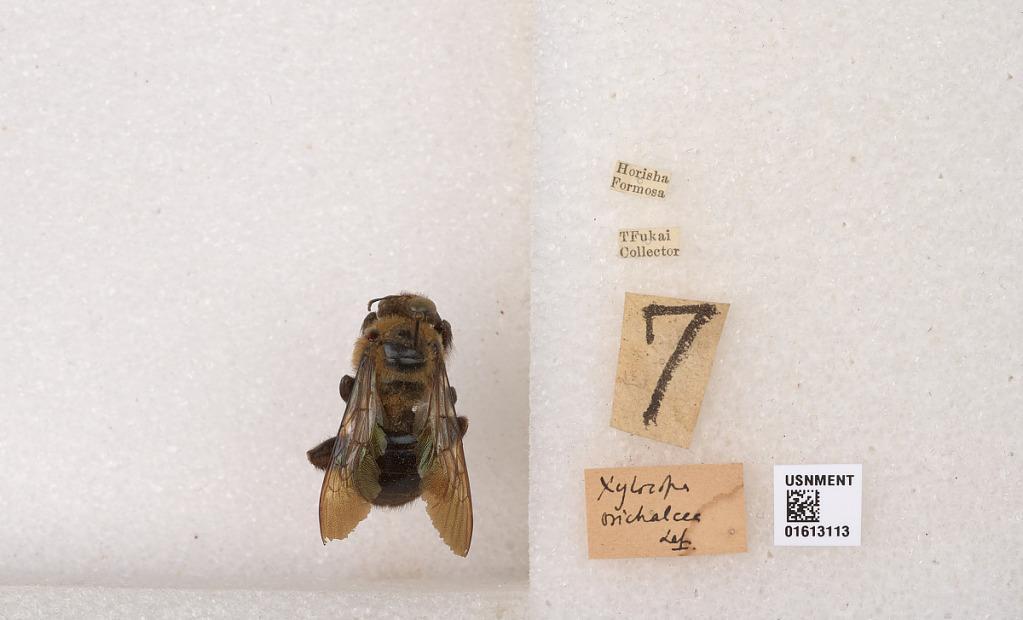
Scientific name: Xylocopa (Biluna) tranquebarorum tranquebarorum (Swederus)
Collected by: T. Fukai
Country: Taiwan
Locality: Horisha